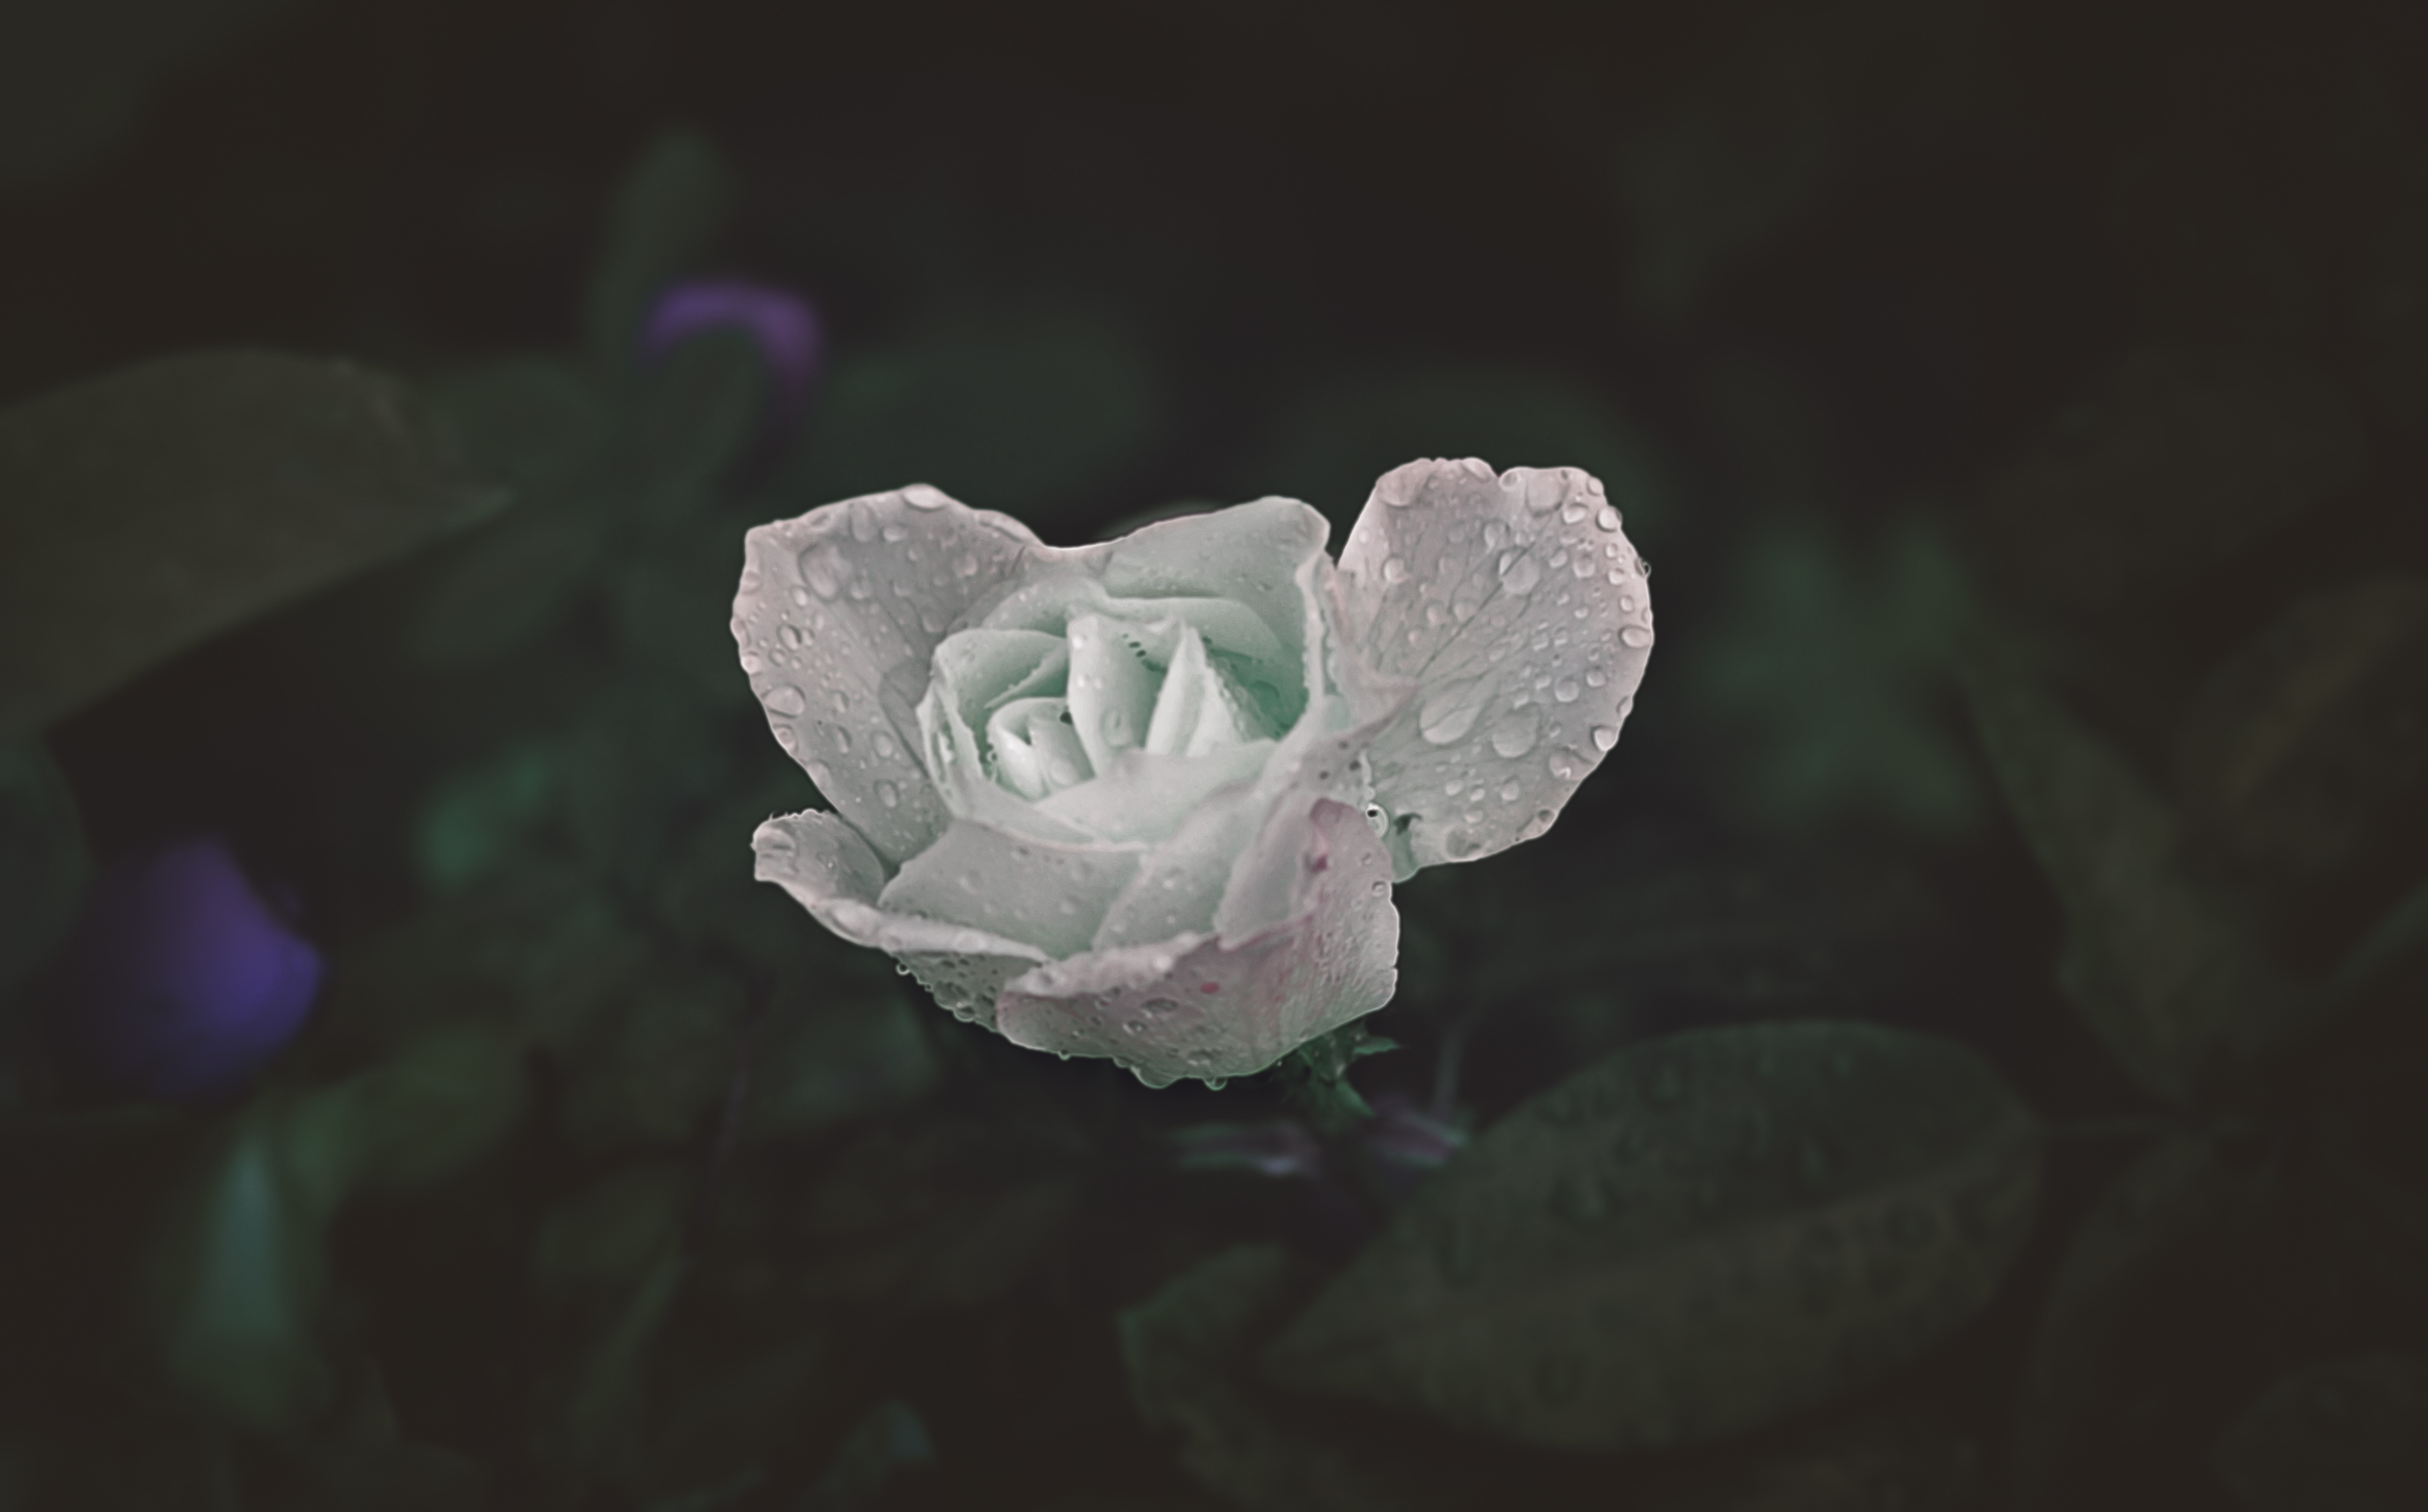
blossom, plant, photography, leaf, flower, petal, rose, green, pink, flora, close up, eye, macro photography, flowering plant, rose family, land plant